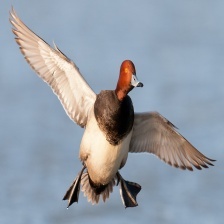
Species: RED HEADED DUCK
Scientific name: AYTHYA AMERICANA
ImageNet parent category: drake